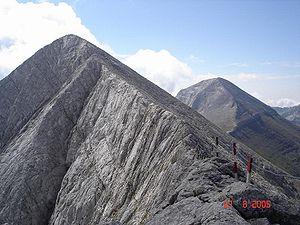
Le Pirin est un massif montagneux de Bulgarie qui fait partie de l’ensemble formé par le Rila et les Rhodopes. Son point culminant est le pic Vihren, haut de 2 914 m. Le plus ancien nom connu du massif est le grec Όρβηλος, en latin Orbelus, « montagne blanche, enneigée », dont l’origine est thrace. Les Slaves, en revanche, l’appelèrent Perin ou Péroun, du nom d’un de leurs plus puissants dieux.